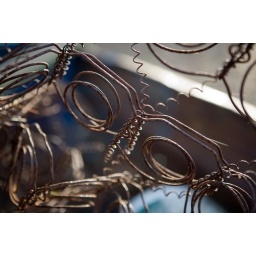
rusty box springs in old blue truck